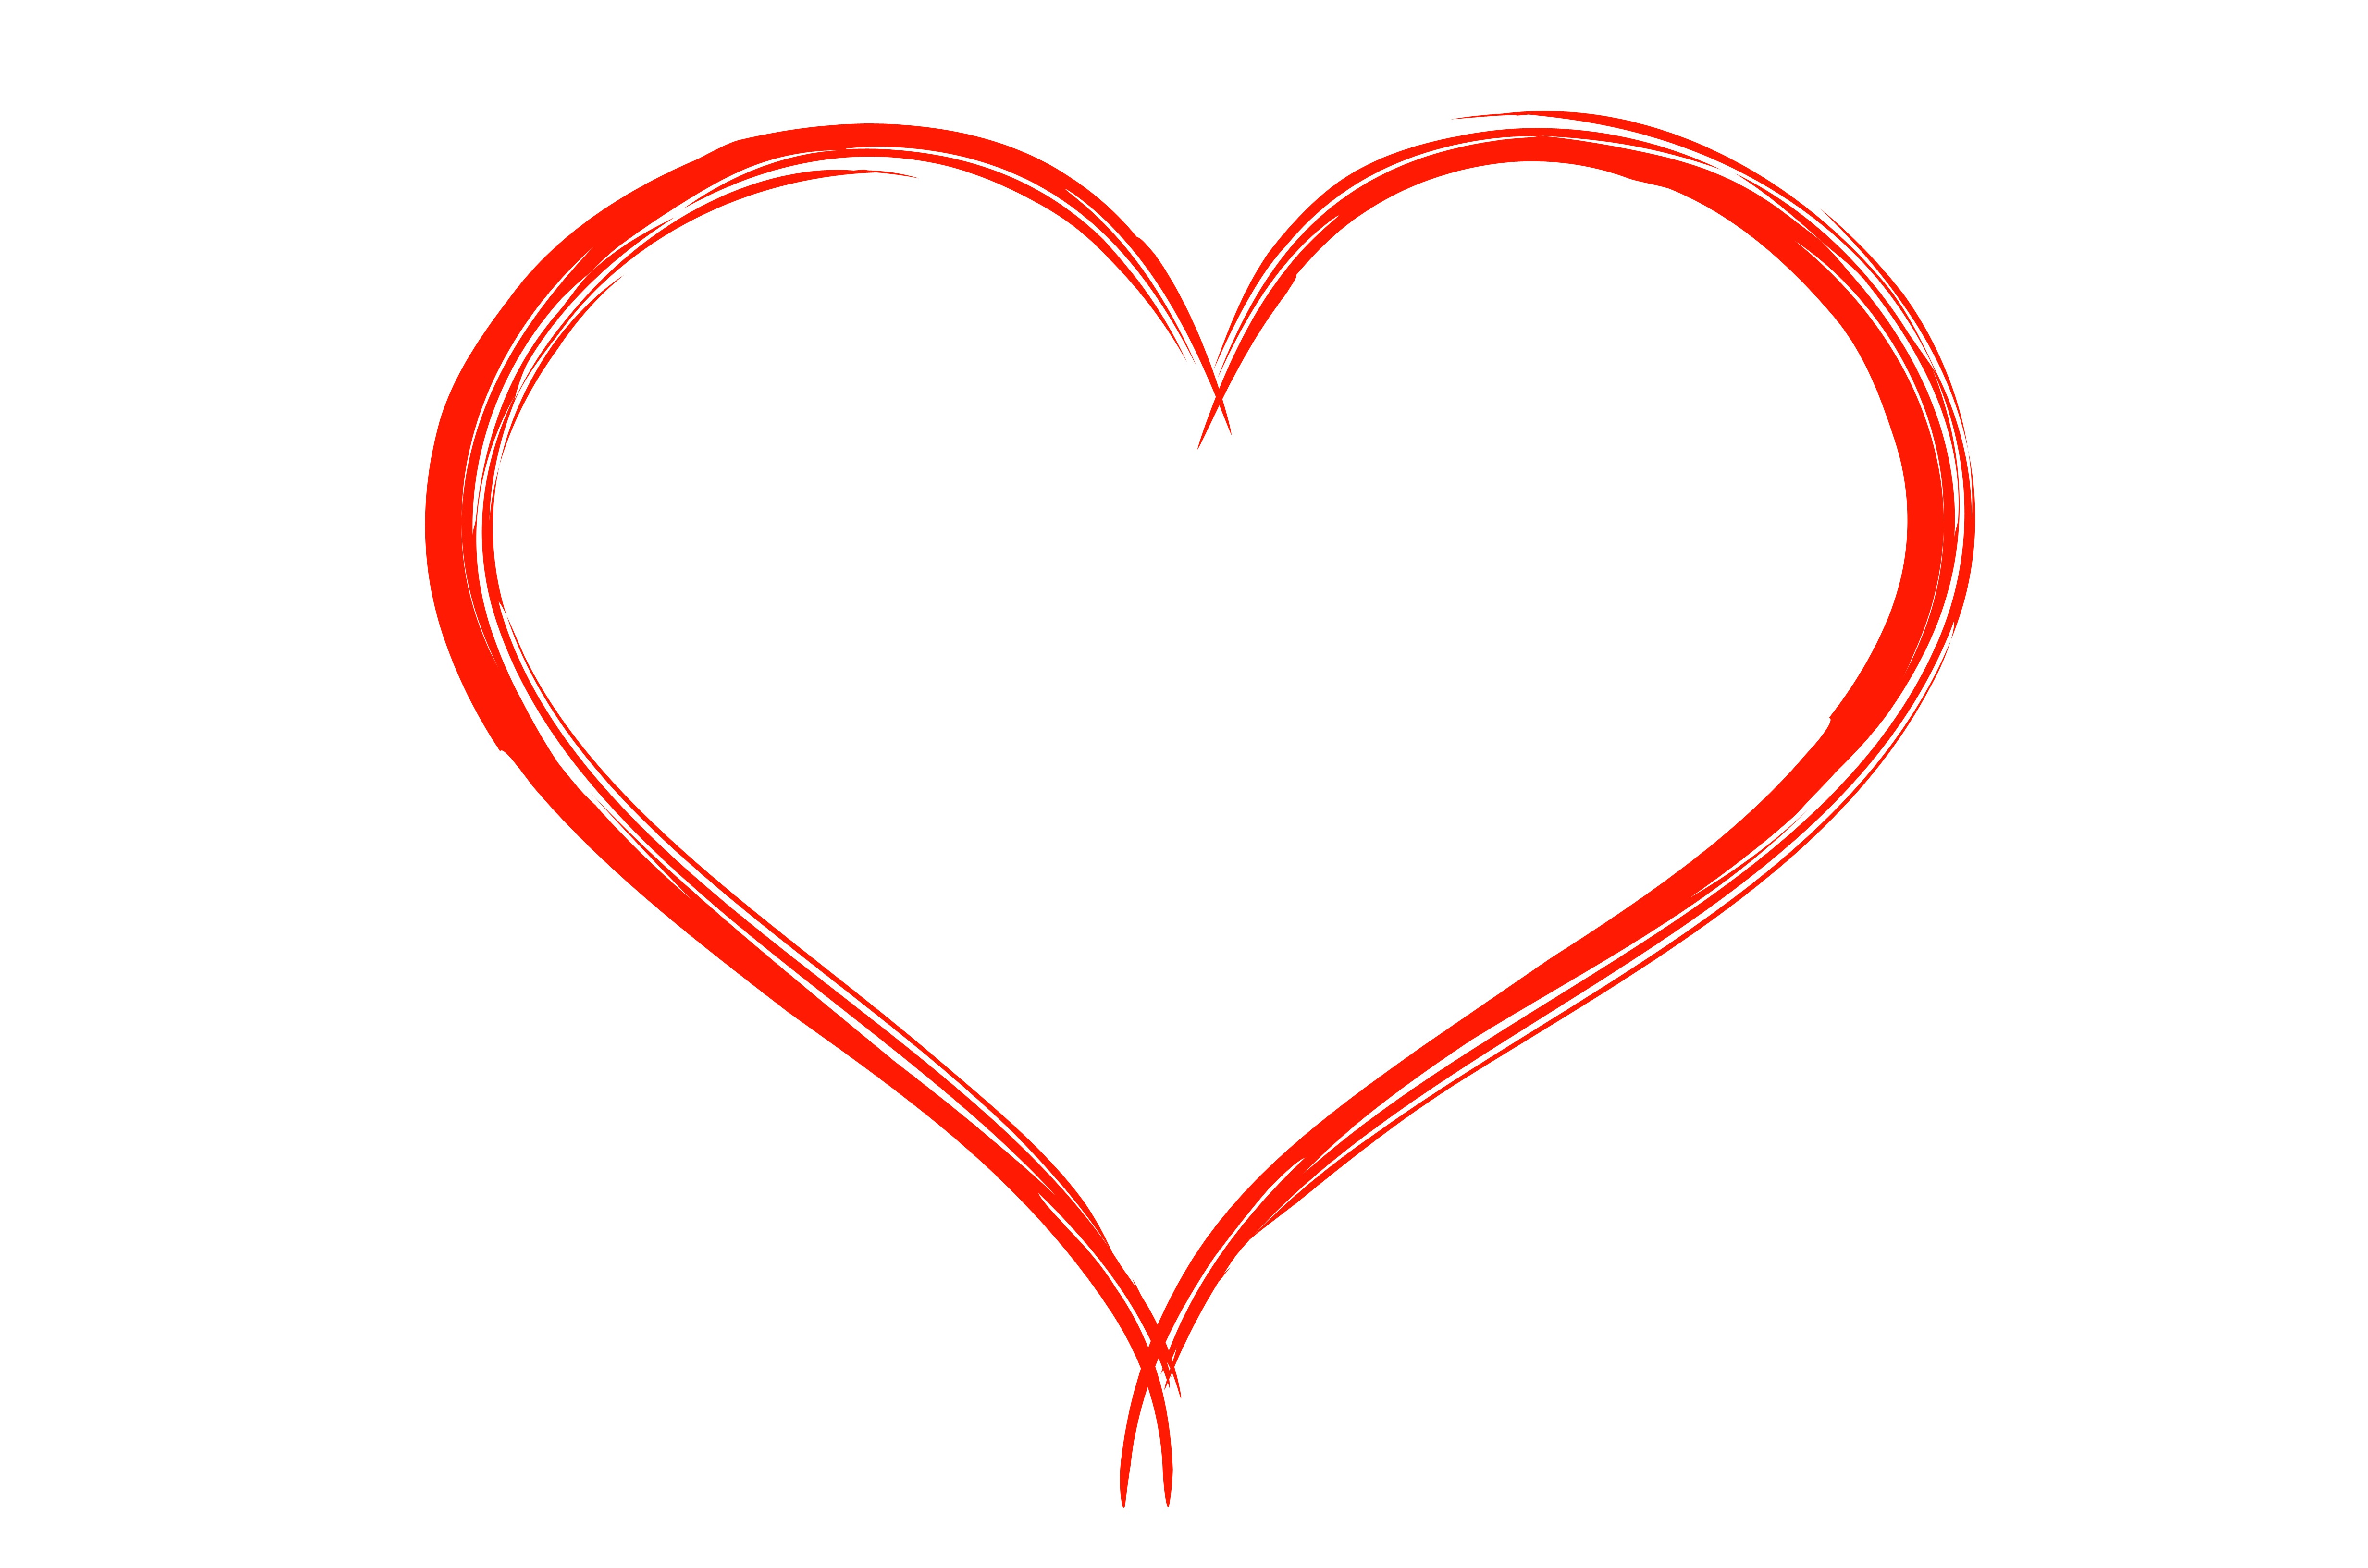
white, love, heart, line, red, romantic, ear, circle, human body, font, background, happiness, hearts, organ, darling, shape, feeling, symbols, eternity, the background, valentine's day, romanticism, white background, eternal love, clip art, fall in love with, on a white background, falling in love, colorful heart